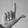
ASL letter: L